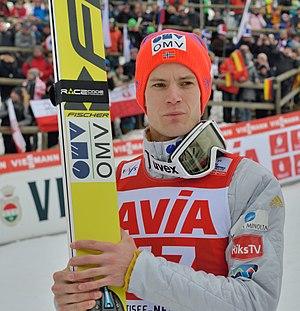
Kenneth Gangnes est un sauteur à ski norvégien.